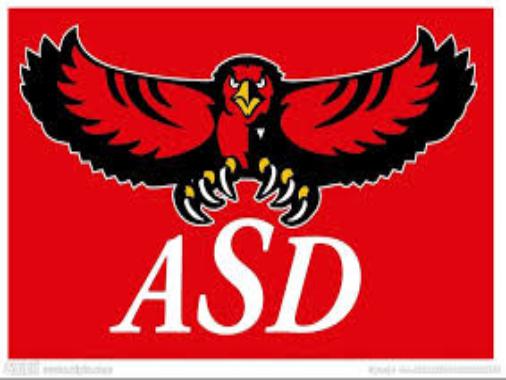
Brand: asd
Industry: Necessities